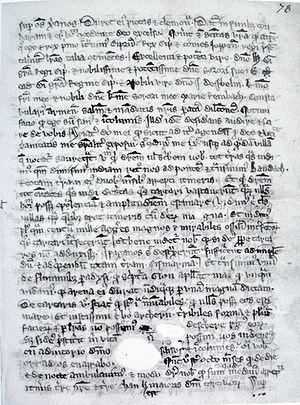
Smbat ou Sempad le Connétable est un noble arménien de la maison héthoumide, frère aîné du roi Héthoum Iᵉʳ d'Arménie.